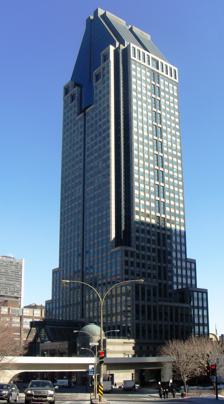
Building: 1000 de La Gauchetière
Country: Canada
Year built: 1992
Office skyscraper in Montreal, Quebec, Canada 1000 de La Gauchetière General information Type Office Architectural style Postmodern Address 1000 De la Gauchetière west , Montreal , Quebec H3B 4W5 Coordinates 45°29′54″N 73°33′59″W / 45.498243°N 73.566274°W / 45.498243; -73.566274 Completed 1992 Client Bell Canada and Teleglobe Owner Groupe Mach Height Roof 205 m (673 ft) Technical details Floor count 51 Floor area 153,300 m 2 (1,650,000 sq ft) Lifts/elevators 22 Design and construction Architecture firm Lemay & Associates , Dimakopoulos & Associates Main contractor Pomerleau Website www .le1000 .com /en References 1000 de la Gauchetière is a skyscraper in Montreal , Quebec , Canada . It is named for its address at 1000 De la Gauchetière Street West in the downtown core . It is Montreal's tallest building as per the height definition of the National Building Code of Canada that is used by the city of Montreal, which excludes spires. For international comparison, spires are included as per the Council on Tall Buildings and Urban Habitat 's most widely used height definition for building height and the building is thus the second tallest building as per this definition. It rises to the maximum elevation approved by the city (the elevation of Mount Royal ) at 232.5m above mean sea level with a total height from the average ground level around first floor to roof of 205 m (673 ft ) and 51 floors . A popular feature of the building is its atrium, which holds a large ice skating rink. The building was not subject to the 1992 municipal maximum height of 200m because it was finished in 1992. History The building was designed by Lemay & Associates and Dimakopoulos & Associates architects , and built in 1992 at the same time as the nearby 1250 René-Lévesque which rises at 47 floors. It is an example of postmodern architecture , with a distinctive triangular copper roof as well as four copper-capped rotunda entrances at the tower base corners, which were inspired from the Mary, Queen of the World Cathedral on the north side of the building, following the trend set by Place de la Cathédrale (KPMG Tower) of Montreal skyscrapers borrowing some of their design from that of the nearest church. Also, the semispherical corner caps mirror the shape of the half-circular windows of neighbouring Marriott Château Champlain hotel , which were themselves inspired by the arches of the adjoining Windsor Station . The 1000 de la Gauchetière was built by Pomerleau Inc., the largest construction company in Quebec and one of the top general contractors in Canada. When it was built, 1000 de la Gauchetière was owned jointly by Bell Canada and Teleglobe . In 2002, SITQ, a division of the Caisse de dépôt et placement du Québec (CDPQ), bought the building for CA$ 184 million . With the merger of all CDPQ real estate assets in 2011, ownership has been transferred to Ivanhoé Cambridge . In 2021, it was bought by the real estate companies MACH and Groupe Petra. Height and architecture To be precise, the tower is Montreal's tallest if it is measured to the roof. Although 1250 René-Lévesque possesses a spire that exceeds 1000 de La Gauchetière in height, the building itself is shorter. Also, when it is viewed as part of the skyline , 1000 de la Gauchetière appears from certain angles to be shorter because it is built on lower ground, allowing it to be taller while it still obeyed height restrictions relative to Mount Royal . The building's structural core is of concrete , with steel making up the rest of the floorplates. It is serviced by 22 elevators , and its recessed corners allow up to 12 corner offices per floor. The building's architecture is similar to that of the Chase Tower in Dallas , Texas , United States , but with the street-level architecture projecting out in a distinct style, reducing the visual and psychological impact of the entire building from this viewpoint. Such details are features of postmodern architecture . Features In addition to its office space and shopping areas, it includes a full-size indoor ice skating rink , a physical fitness centre , a major bus terminal (the Downtown Terminus ) serving RTL city and commuter buses to Longueuil , Brossard and other South Shore communities , and links to other underground city buildings, Central Station , Lucien-L'Allier Station and the Bonaventure Metro station. Tenants Analysis Group, Inc. Borden Ladner Gervais LLP BDO Cofomo De Grandpré Chait LLP Fidelity Investments Osler, Hoskin & Harcourt LLP McCarthy Tétrault LLP RBC Dominion Securities Raymond James IWG Rogers Communications Boston Consulting Group Miller Thomson See also List of tallest buildings in Montreal List of skyscrapers Patinoire Atrium le 1000. References